Revenue stamps of the British Solomon Islands

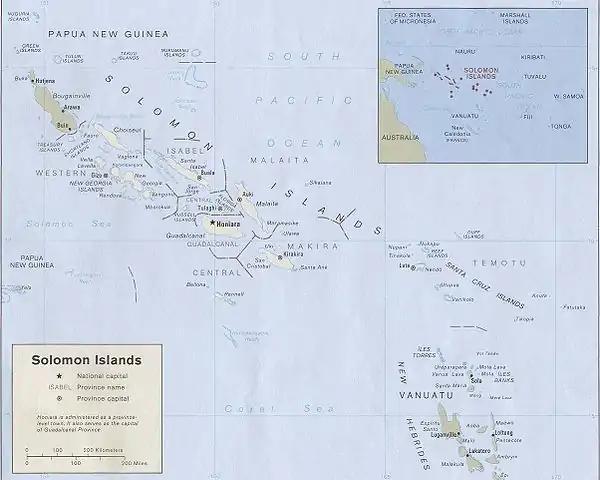
Map of the British Solomon Islands

Revenue stamps of the British Solomon Islands, now known as the Solomon Islands, were first issued in around 1926 when the islands were a British protectorate. The only revenue stamps issued by the islands were British embossed adhesives overprinted "BRITISH SOLOMON ISLANDS" in three lines. Five stamps are recorded: two versions of a 1s value issued in 1926 and 1931, and £5, £10 and £50 values issued in 1964. All are rare and command high prices.